Sturgill Simpson

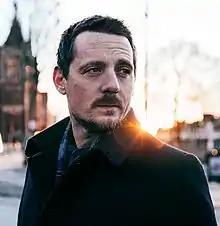
Simpson in 2016

John Sturgill Simpson (born June 8, 1978) is an American country music singer-songwriter and actor. As of June 2024, he has released eight albums as a solo artist. Simpson's style has been met with critical favor and frequent comparisons to outlaw country.